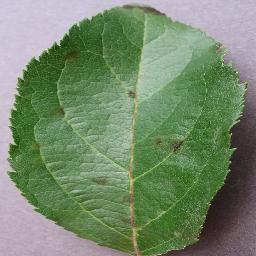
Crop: apple
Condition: scab